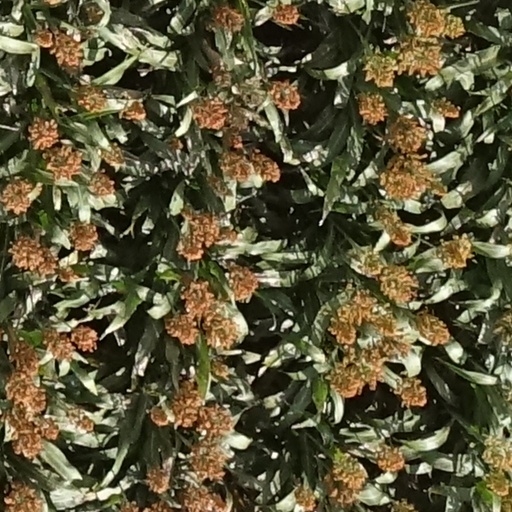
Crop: sorghum